Cardinals created by Julius III

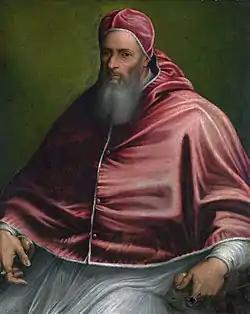
Pope Julius III (1487–1555).

Pope Julius III (r. 1550–1555) created twenty new cardinals in four consistories: